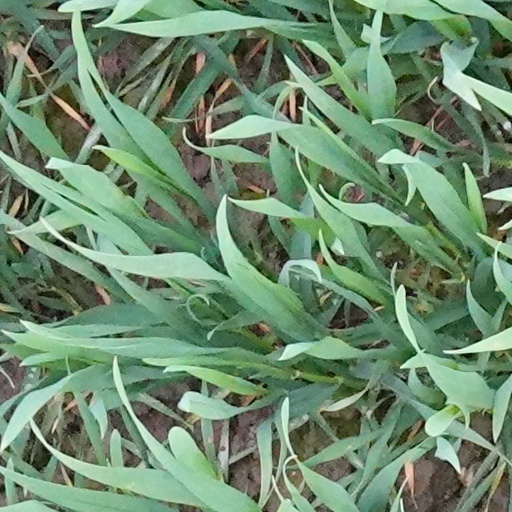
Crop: wheat